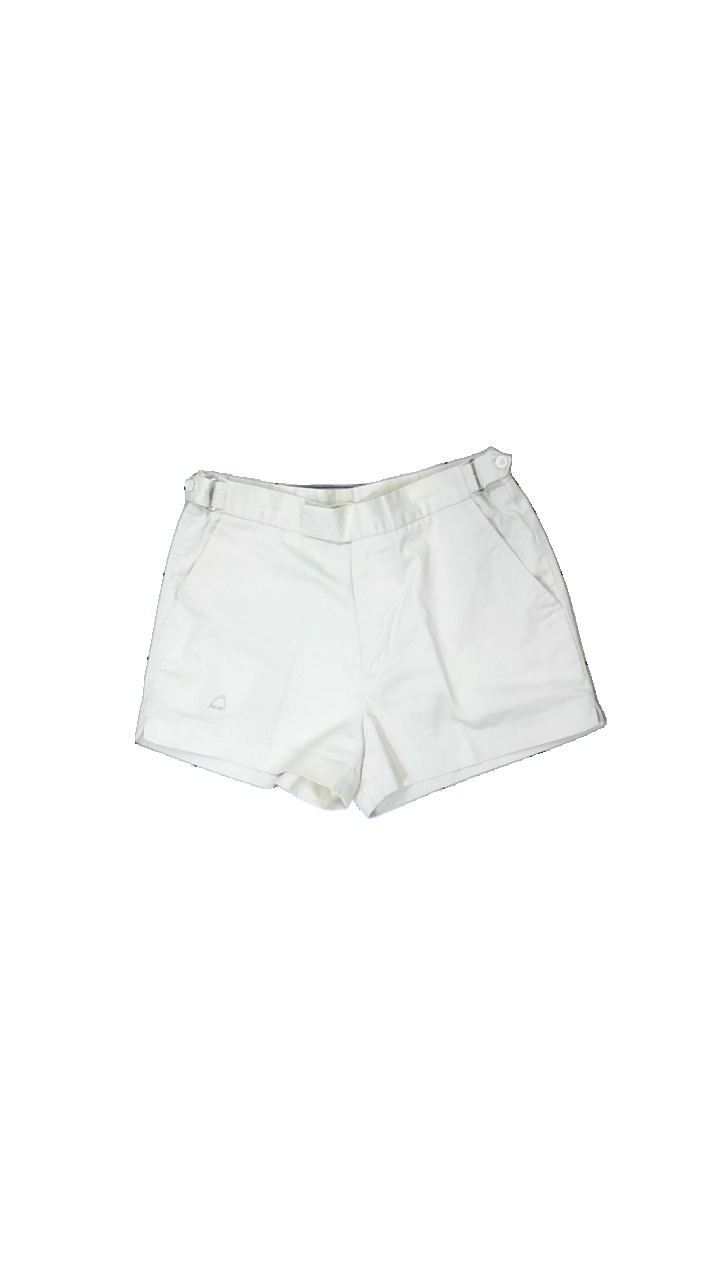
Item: Shorts (Ladies)
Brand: Head
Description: vita shorts med logga längst ner, svag fläck bak
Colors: White
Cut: Regular
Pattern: Logo print
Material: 55% polyester 45% cotton
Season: Summer
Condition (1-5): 4
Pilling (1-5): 5
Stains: Minor
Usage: Reuse
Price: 50-100